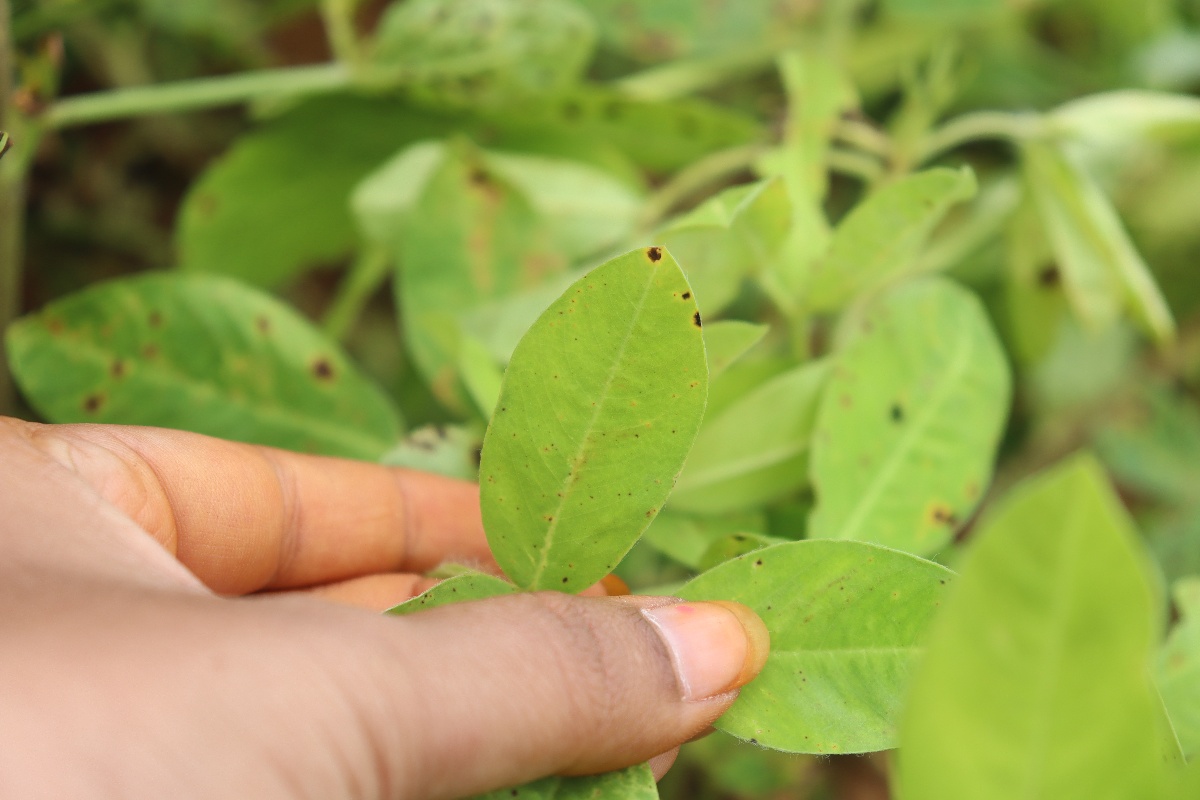
Label: late leaf spot